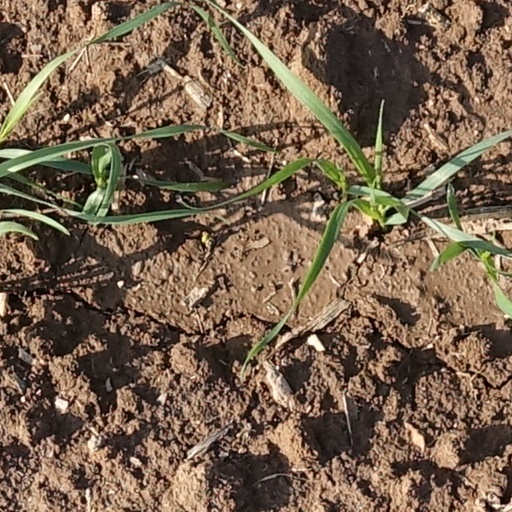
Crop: wheat